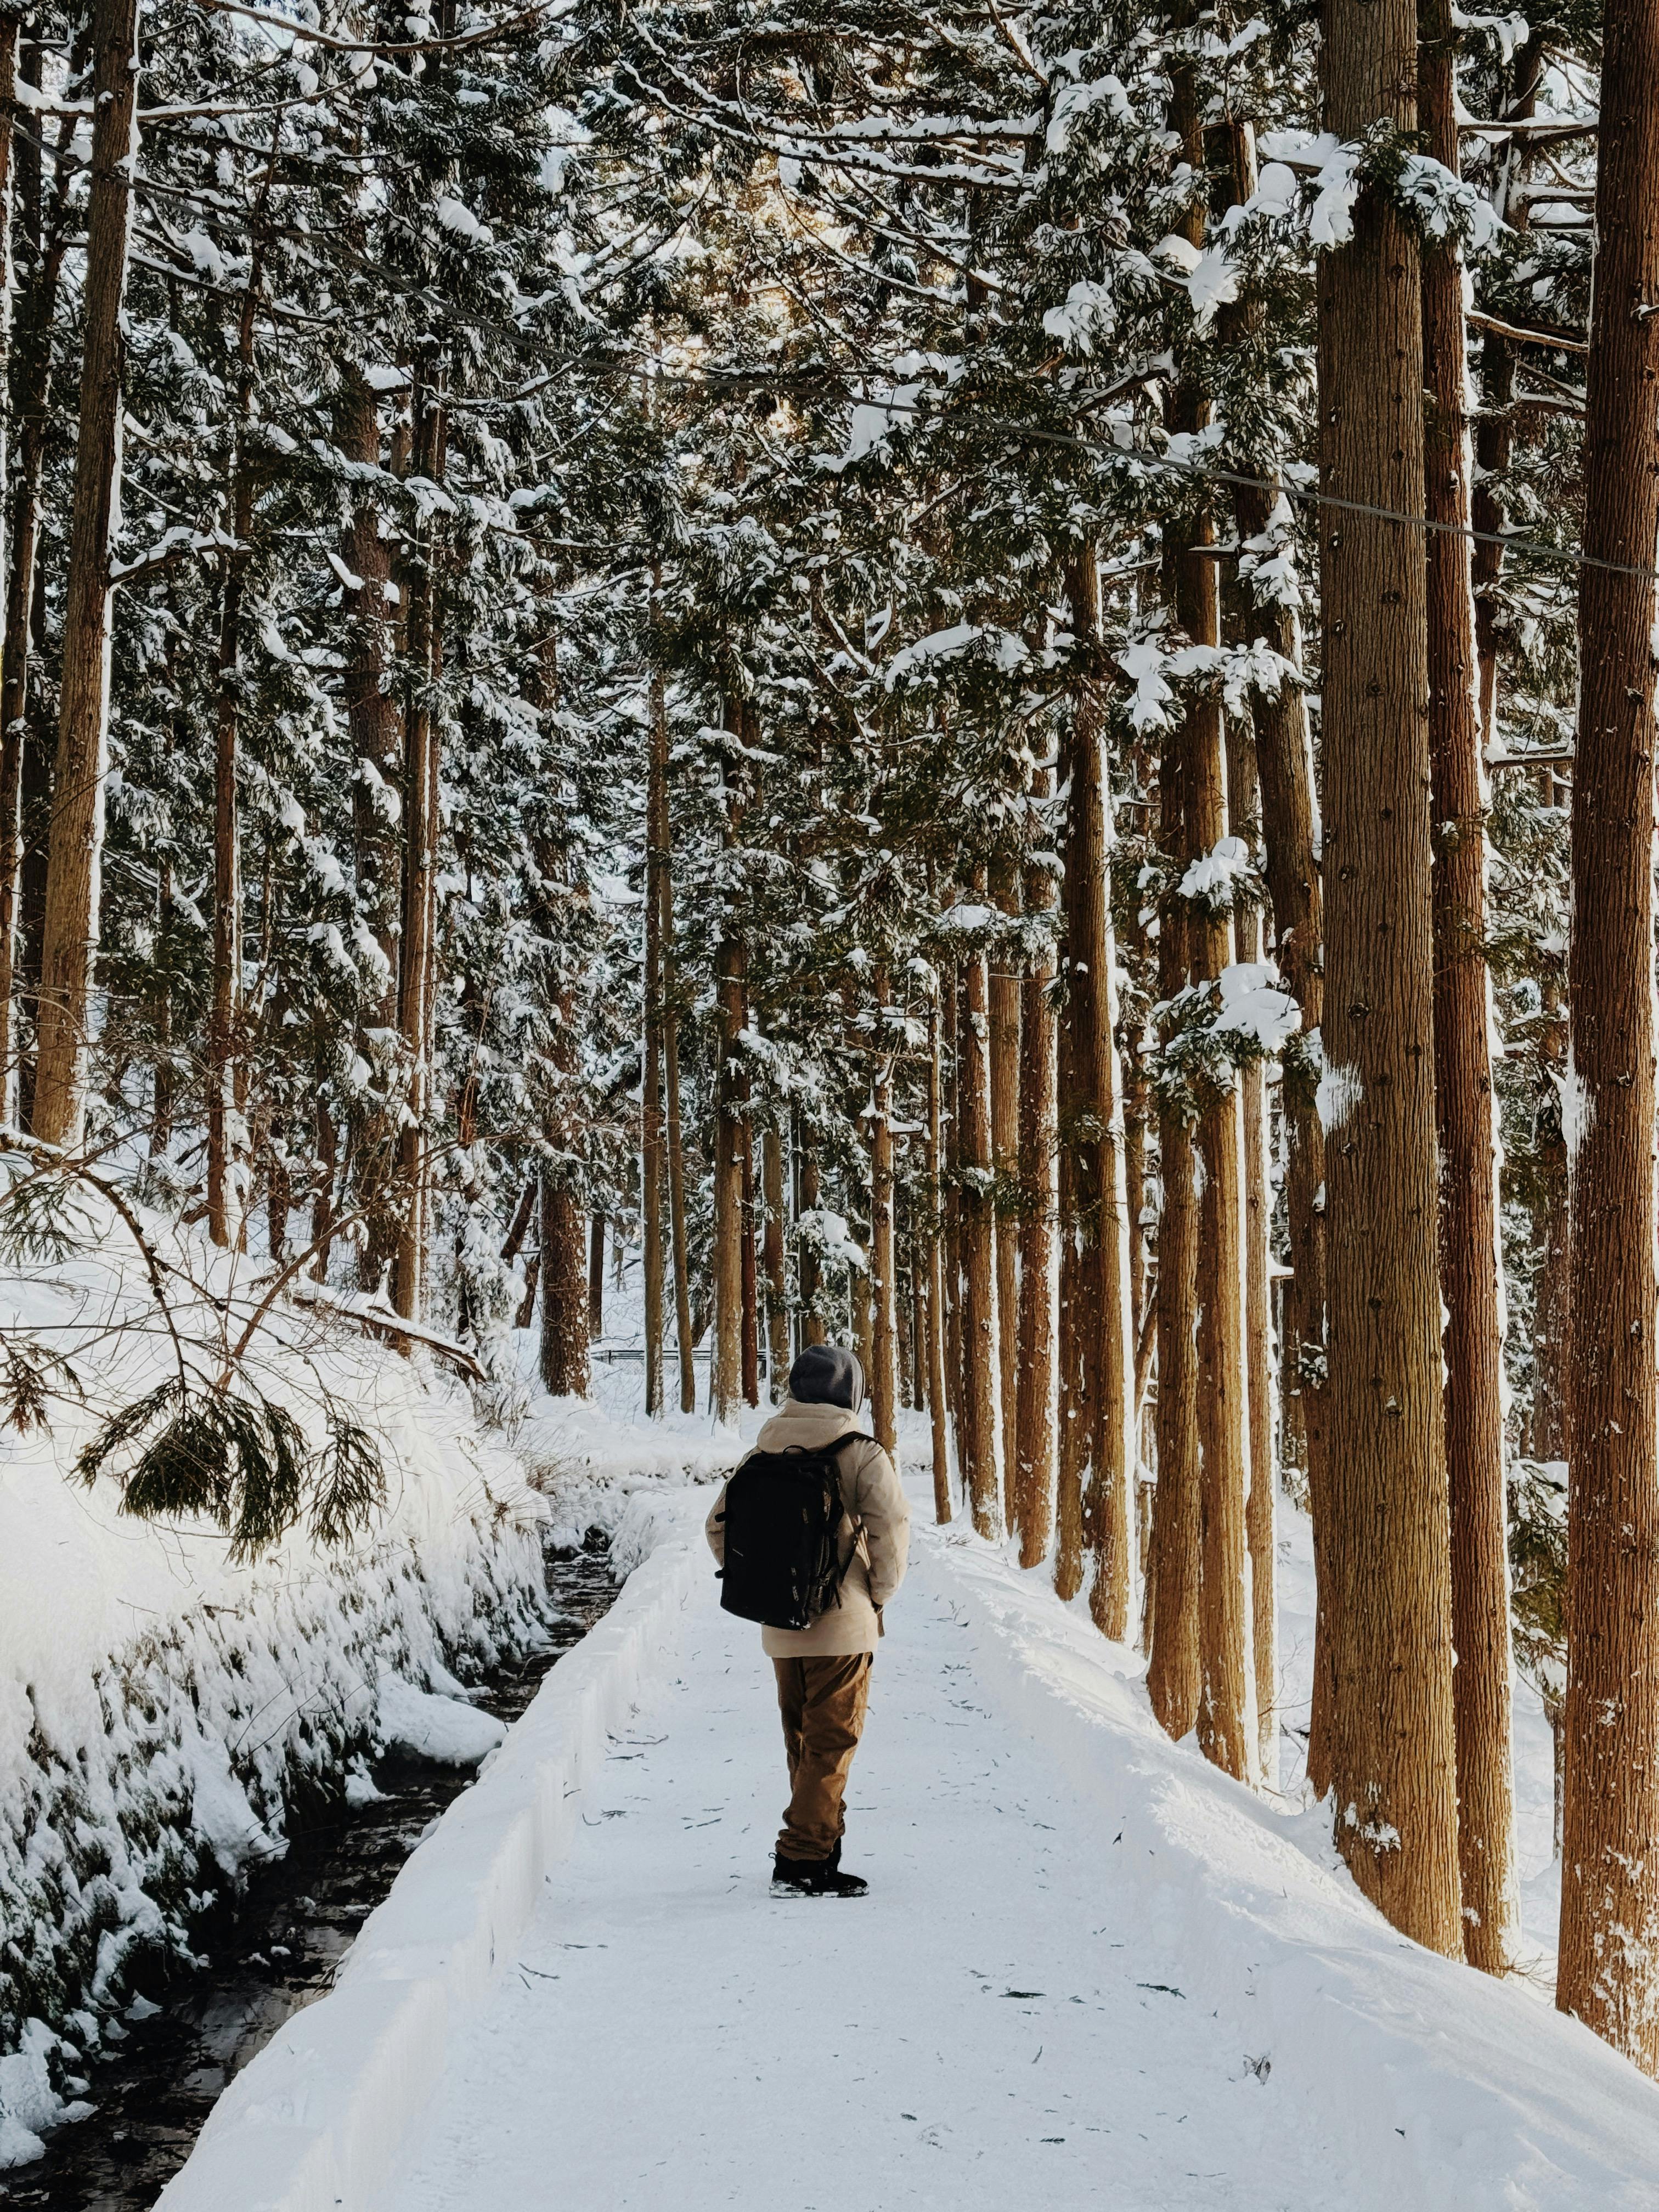
natural, plant, snow, People in nature, wood, branch, tree, natural landscape, trunk, slope, woody plant, twig, freezing, recreation, forest, winter, landscape, woodland, frost, trail, conifer, temperate broadleaf and mixed forest, walking, spruce fir forest, grove, precipitation, deciduous, Northern hardwood forest, road, tropical and subtropical coniferous forests, path, old growth forest, winter storm, temperate coniferous forest, wildlife, pedestrian, fir, pine family, pine, ice, birch family, hiking, grass, adventure